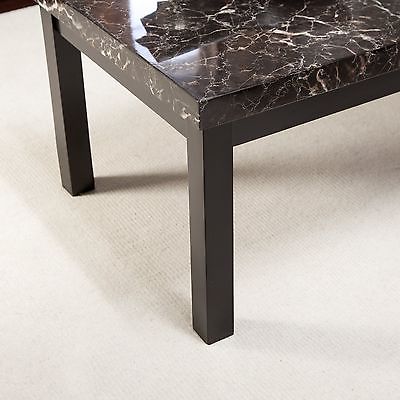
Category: table